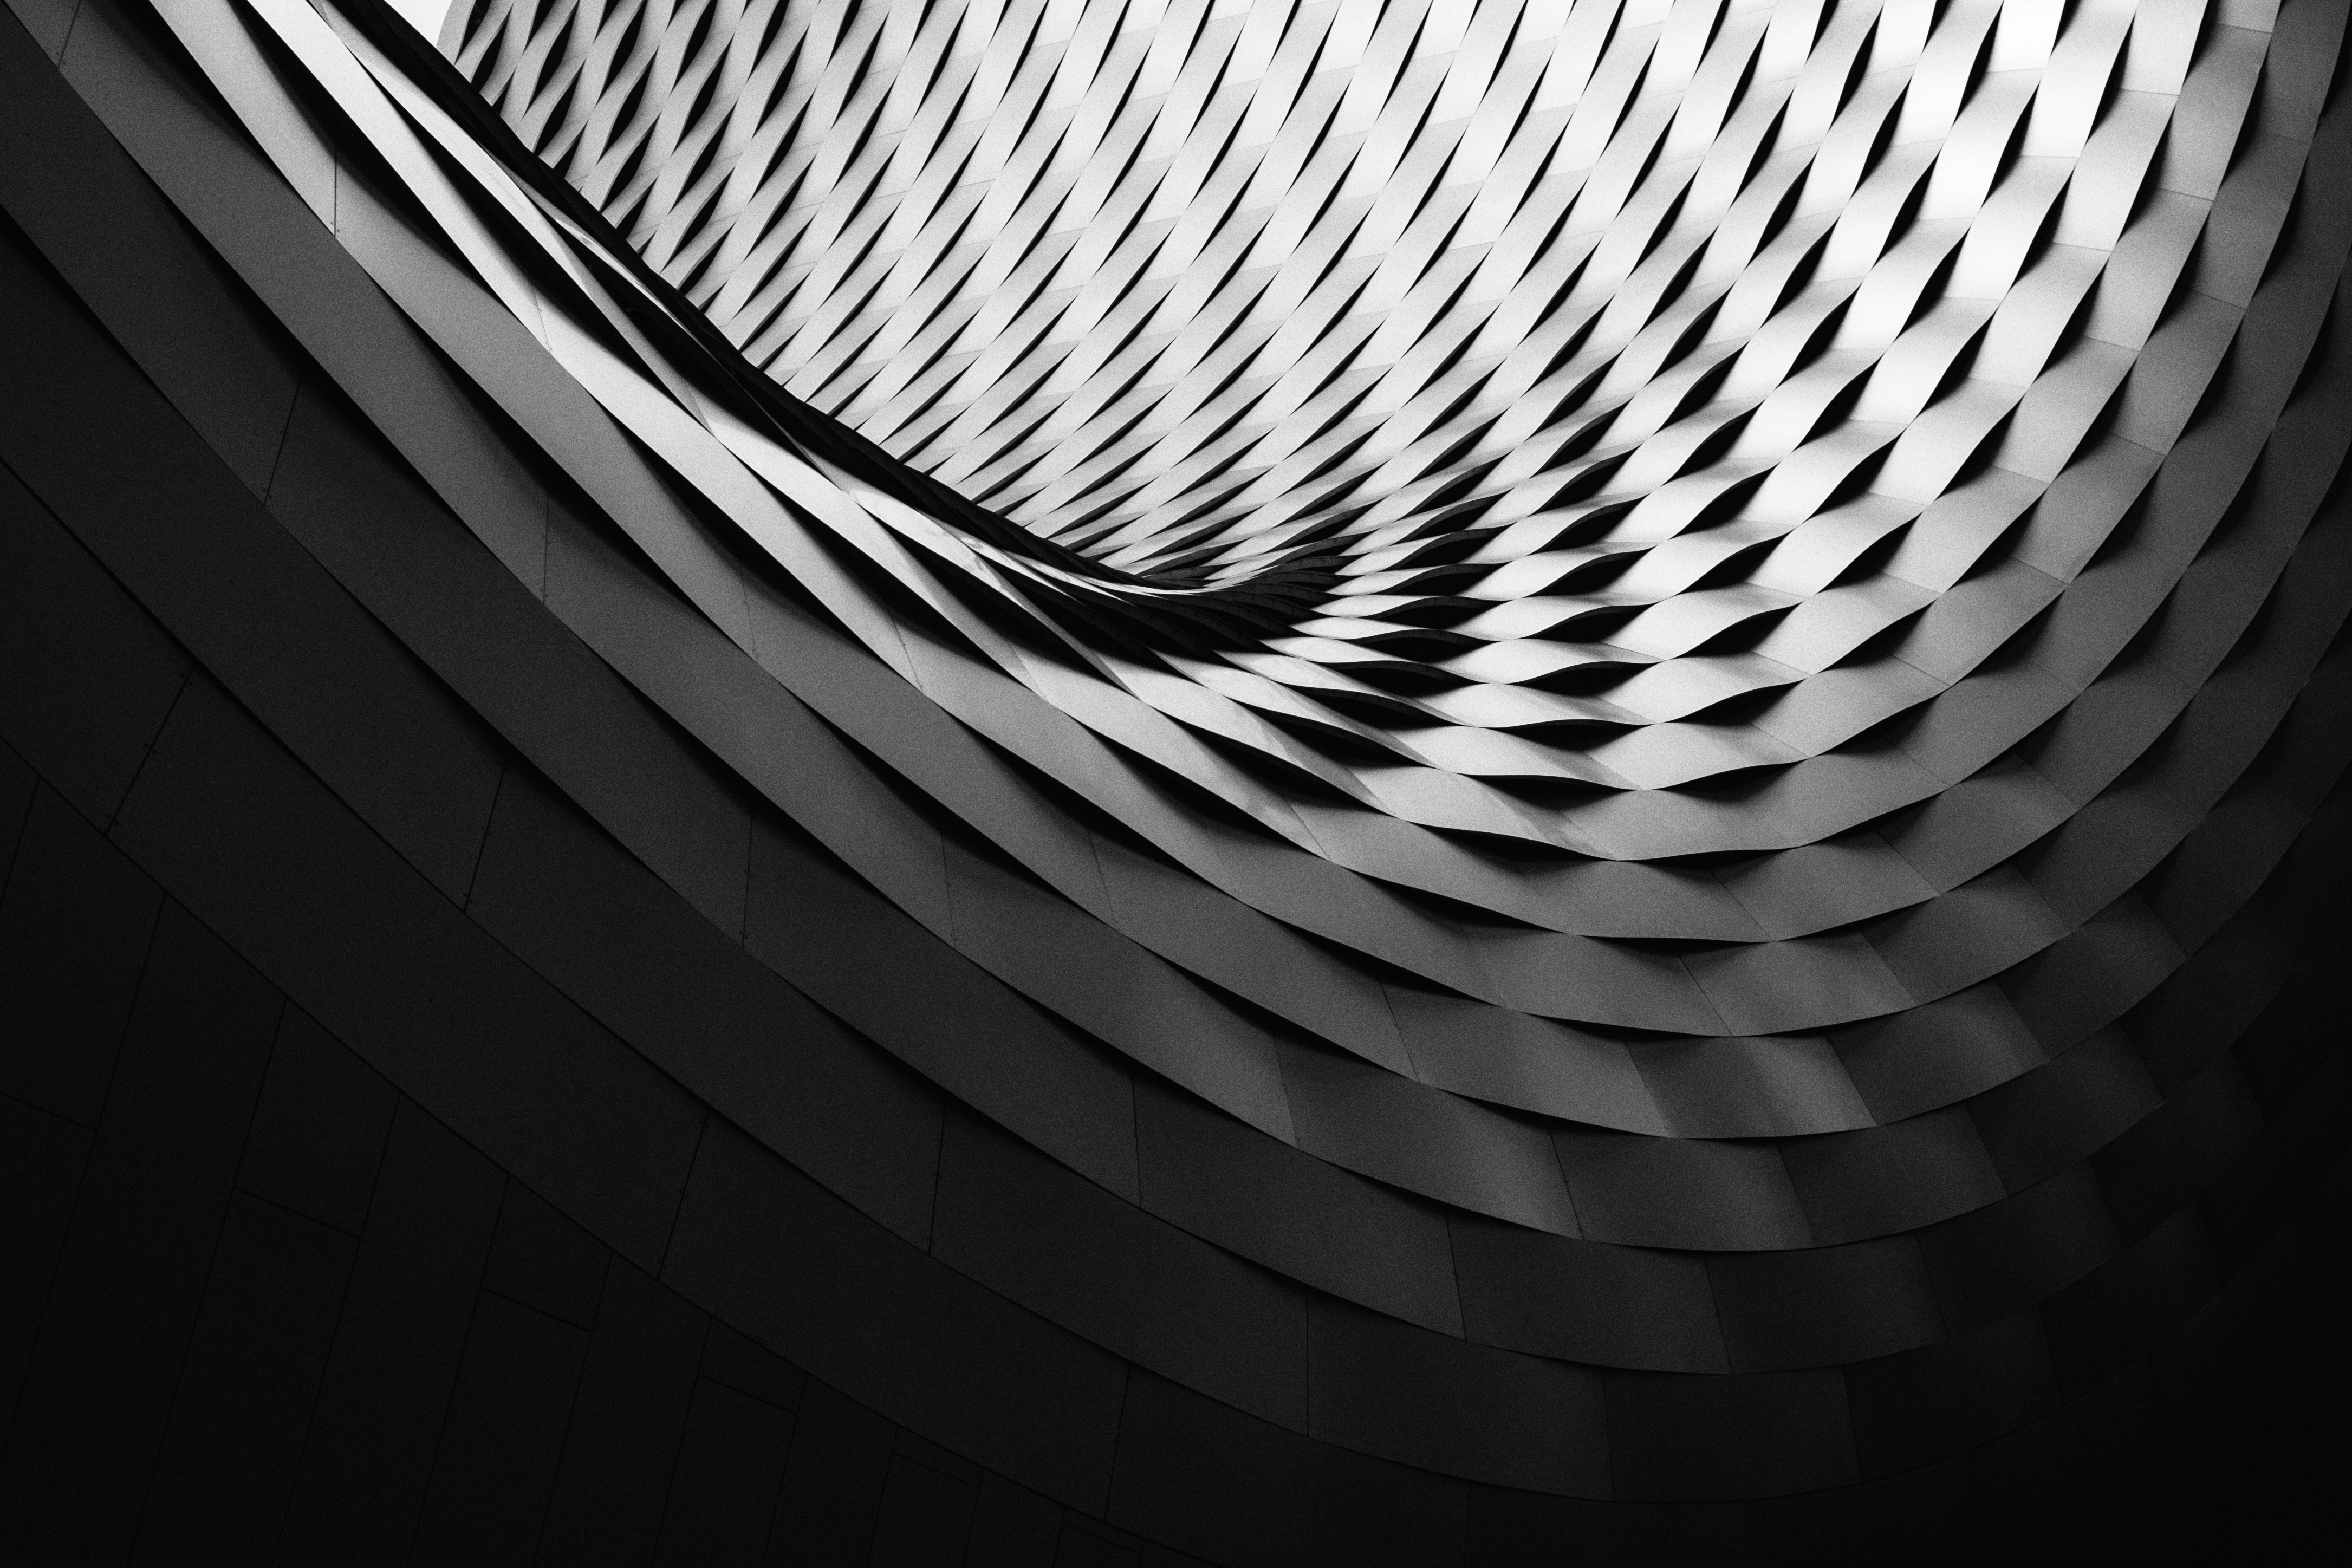
wing, light, black and white, architecture, white, spiral, wave, pattern, line, black, monochrome, circle, design, symmetry, shape, monochrome photography, computer wallpaper